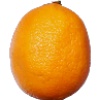
Label: lemon_meyer